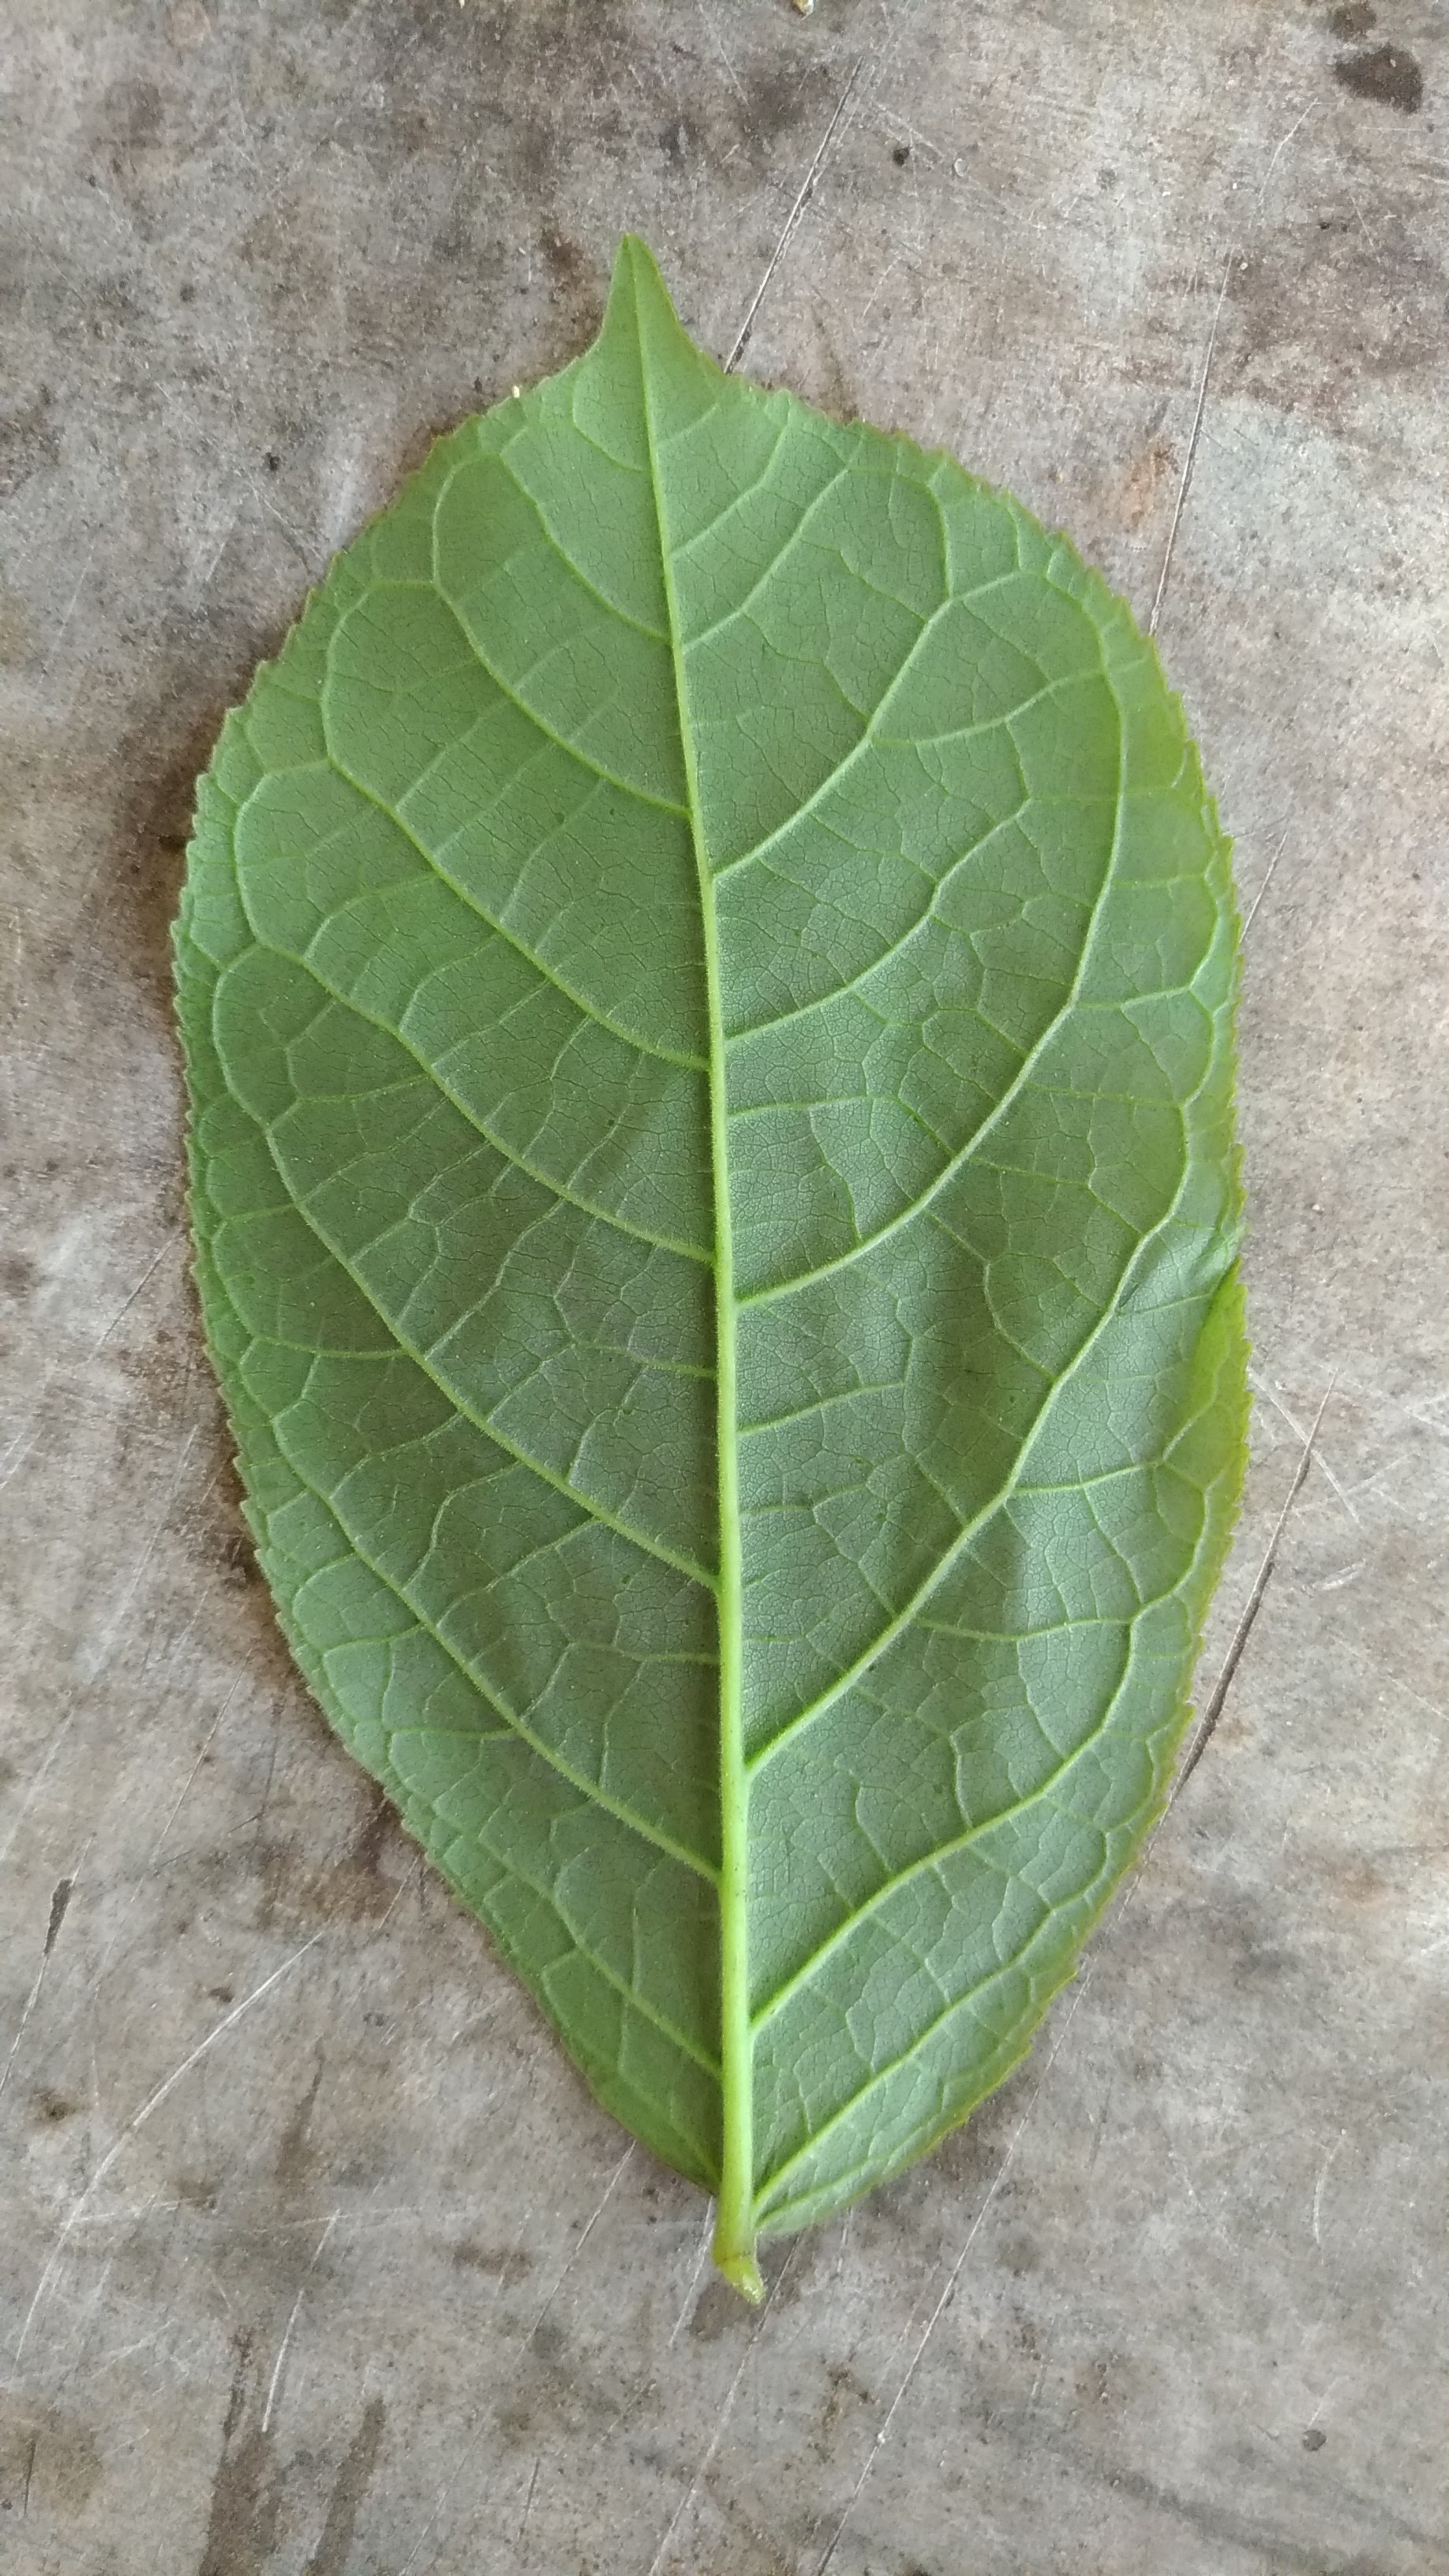
Plant: Padri